Van Tran Flat Bridge

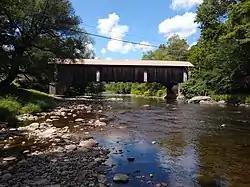
The Van Tran Flat Bridge, image taken from the Willowemoc Creek

The Van Tran Flat Bridge (also known as the Motts Flats Bridge, the Livingston Manor Covered Bridge, or the Van Tran Bridge) is a wooden, single span covered bridge that crosses Willowemoc Creek in the town of Rockland, in Sullivan County, New York. The bridge was built in 1860 by John Davidson and features a town lattice truss and a laminated arch system. This makes the Van Tran Flat Bridge the oldest surviving covered bridge in Sullivan County. The bridge was closed and abandoned in 1972, but restoration began in 1984 and reopened the next year. The Van Tran Flat Bridge is a disputed in length, and leads to Livingston Manor Covered Bridge County Park.